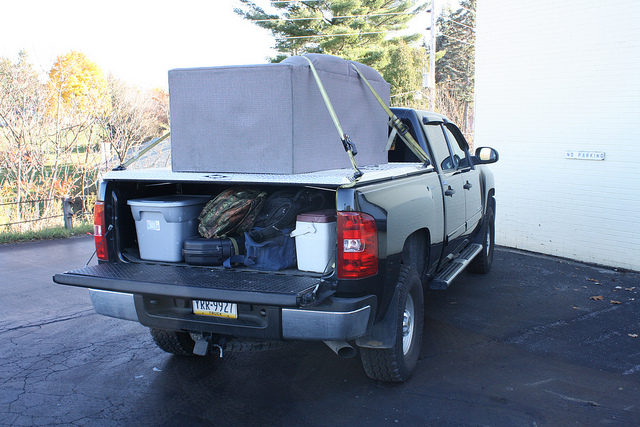
A truck is parked with something in the back

A couch is strapped to the back of a large pickup truck.

A truck has a loaded bed with a liner on top with a couch strapped on.

Large couch tied to the back of a truck bed.